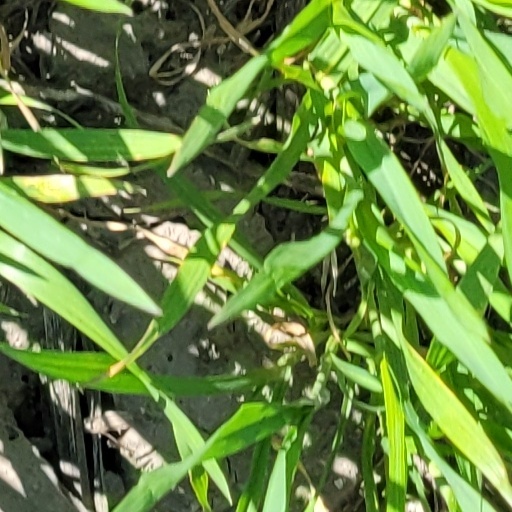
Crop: wheat